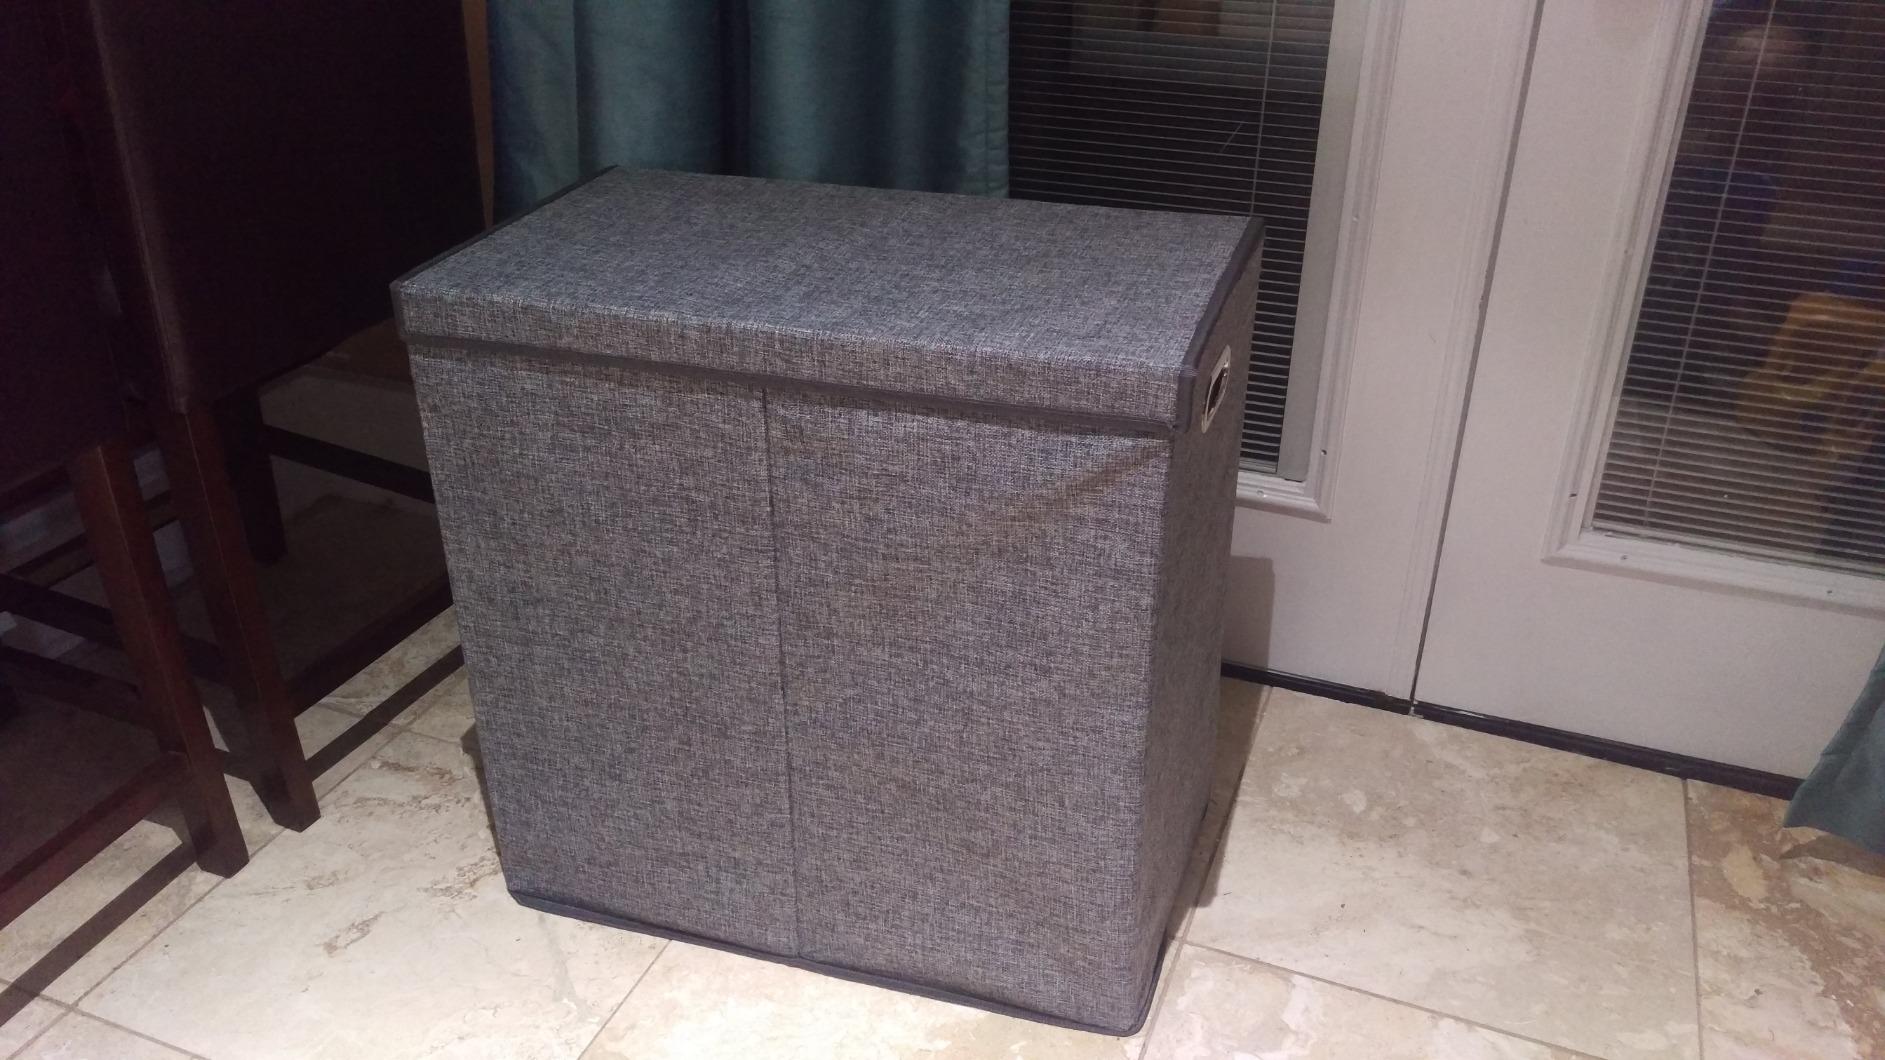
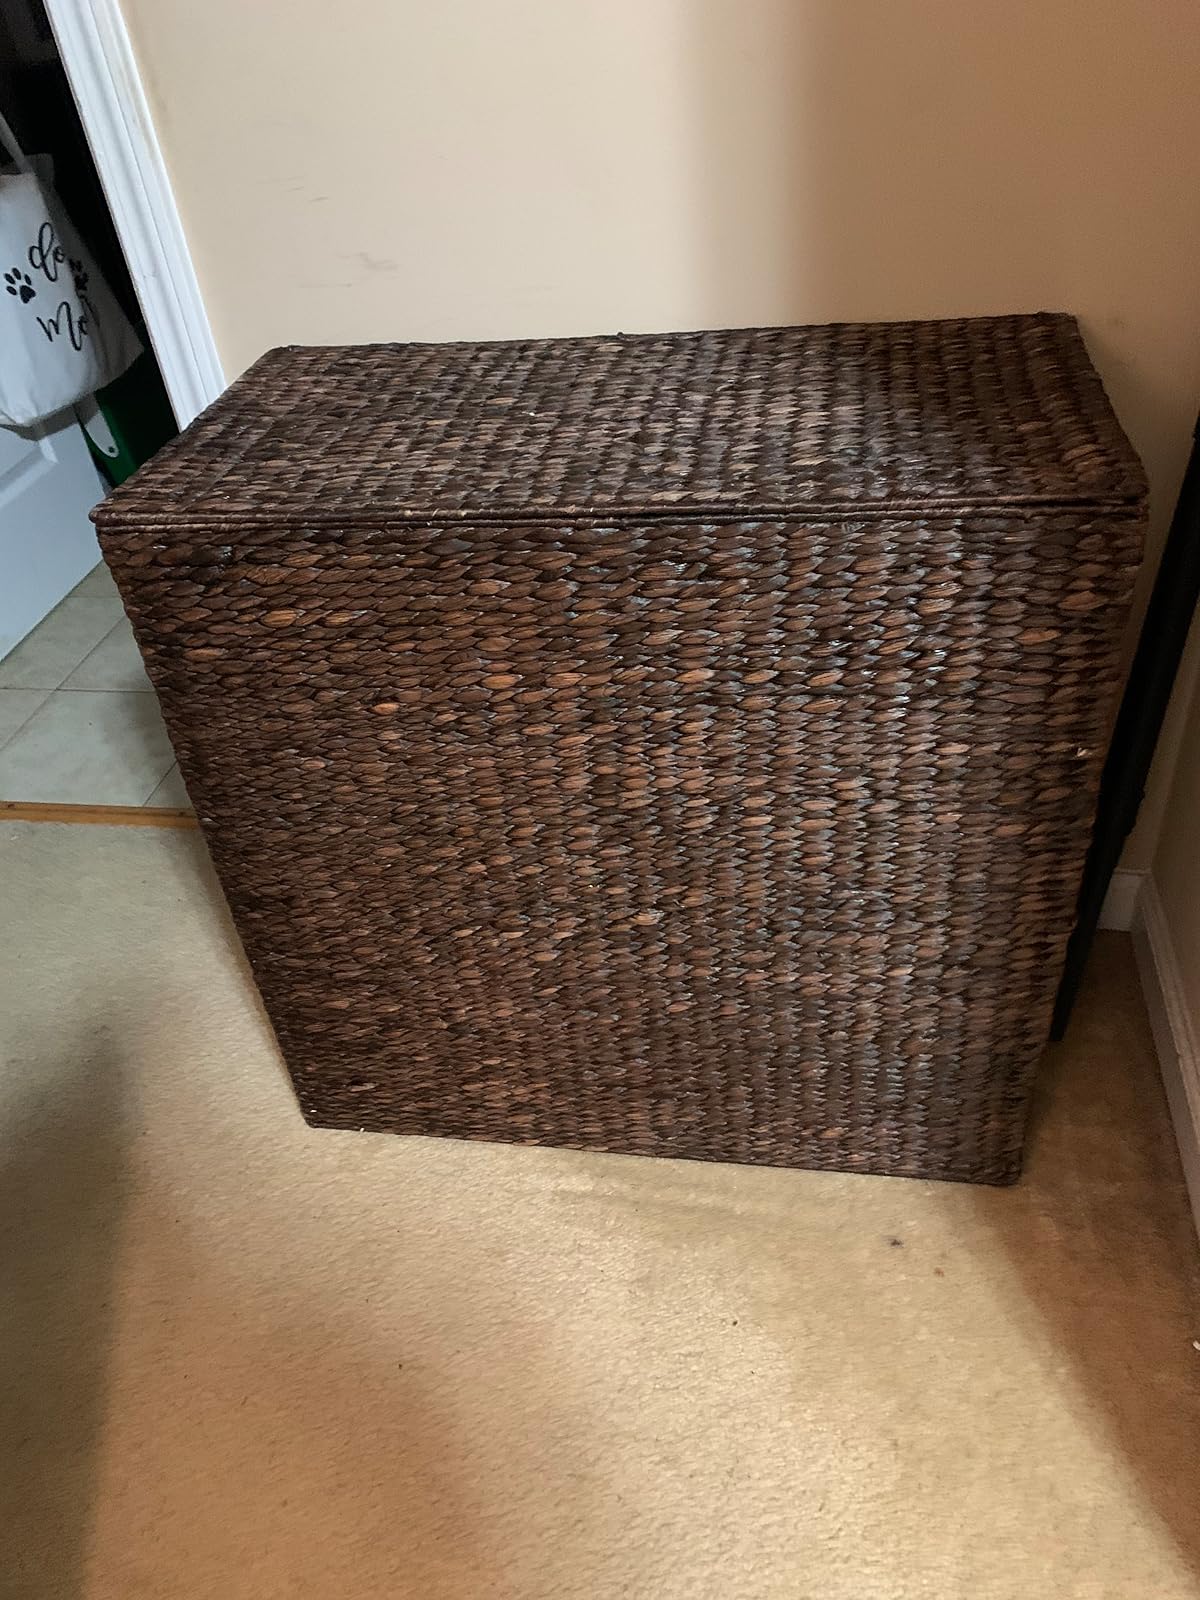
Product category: items_hamper
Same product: no